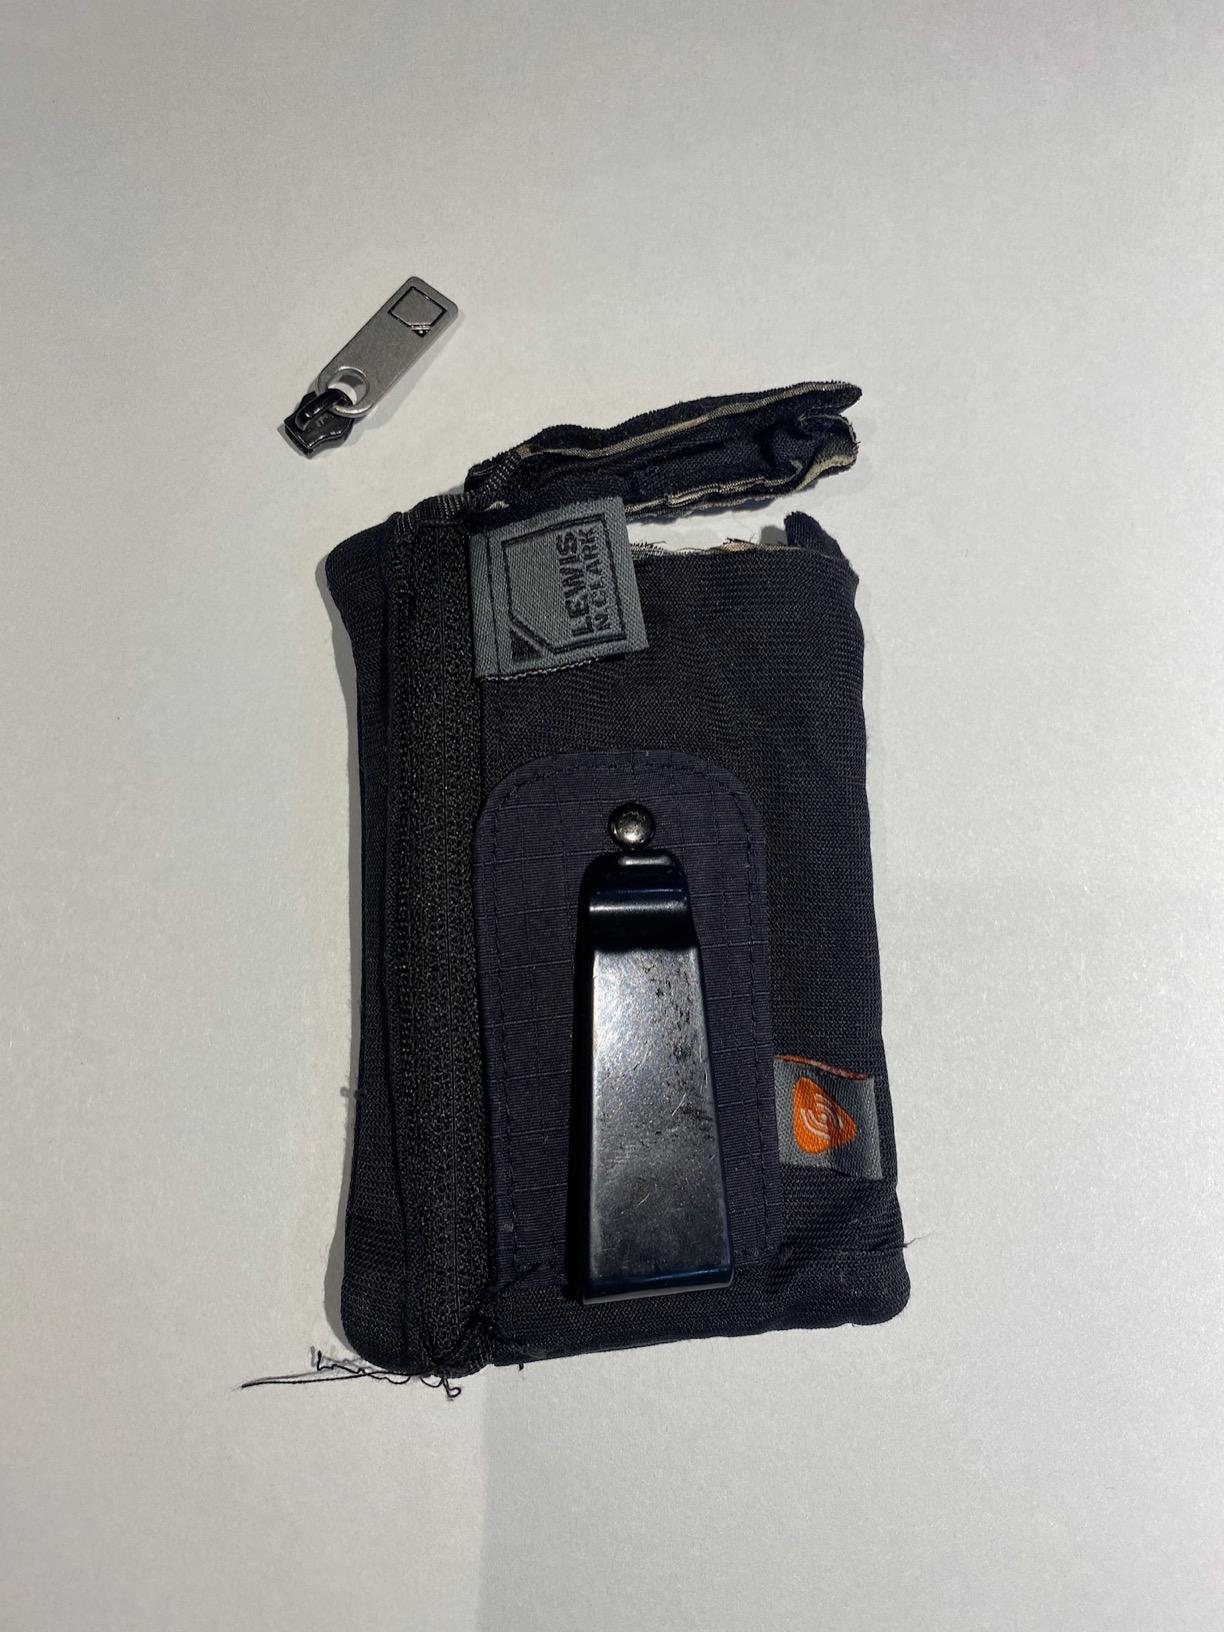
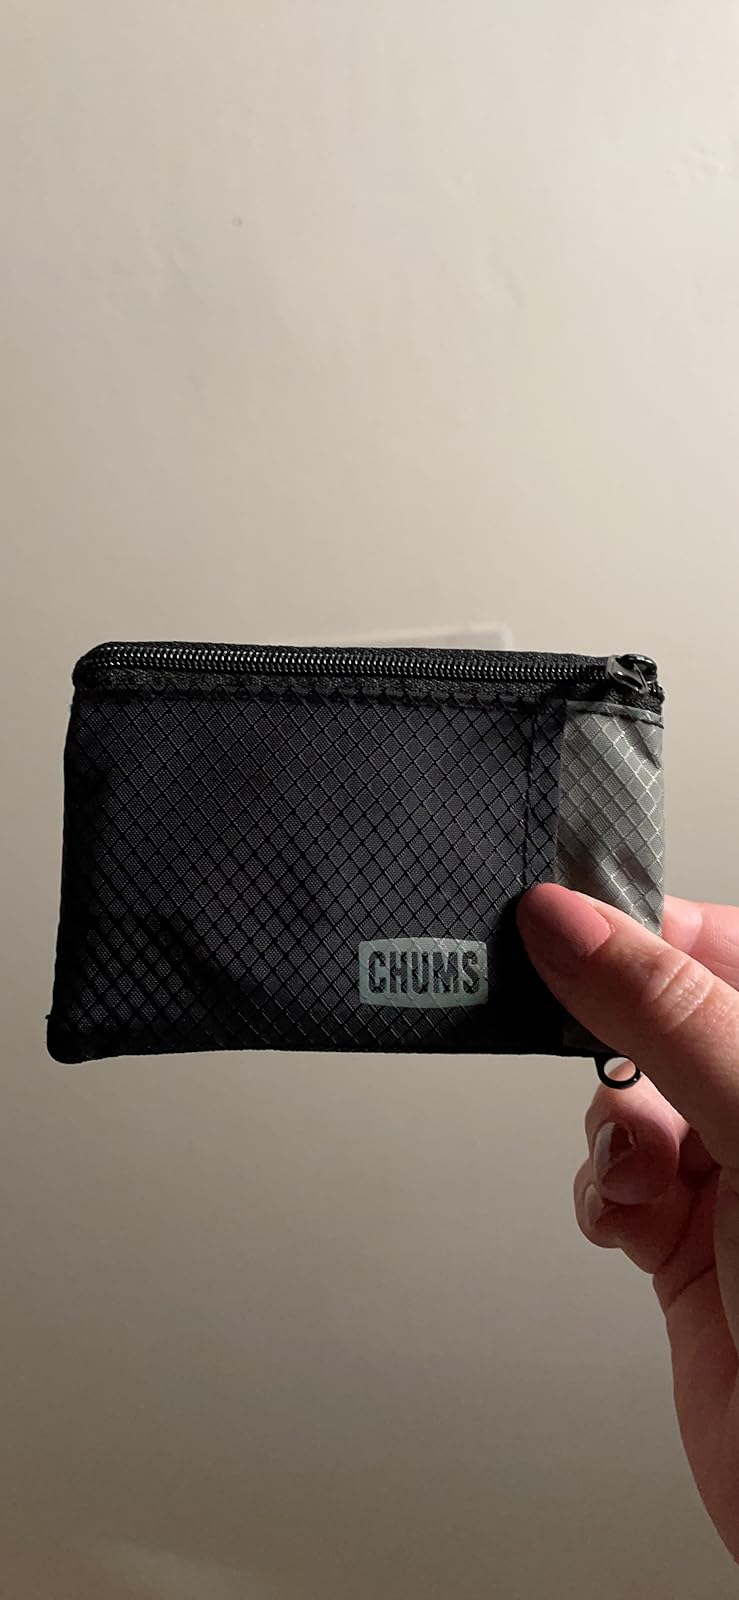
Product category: accessories_wallet
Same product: no